Morelet's crocodile

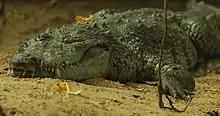

Morelet's crocodile is similar in appearance and morphology to the Cuban and the larger American crocodiles. This species has a broad snout with 66 to 68 teeth when they are fully mature. It is grayish-brown in color with dark bands and spots on the body and tail. This is similar to other crocodiles, like the American crocodile, but the Morelet’s is somewhat darker. Juvenile crocodiles are bright yellow with dark bands. The iris is silvery brown. They have four short legs, giving them a rather sprawling gait, and a long tail, which is used for swimming. The hind feet are webbed. Despite their short legs, they are fast runners.